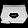
Label: Bag